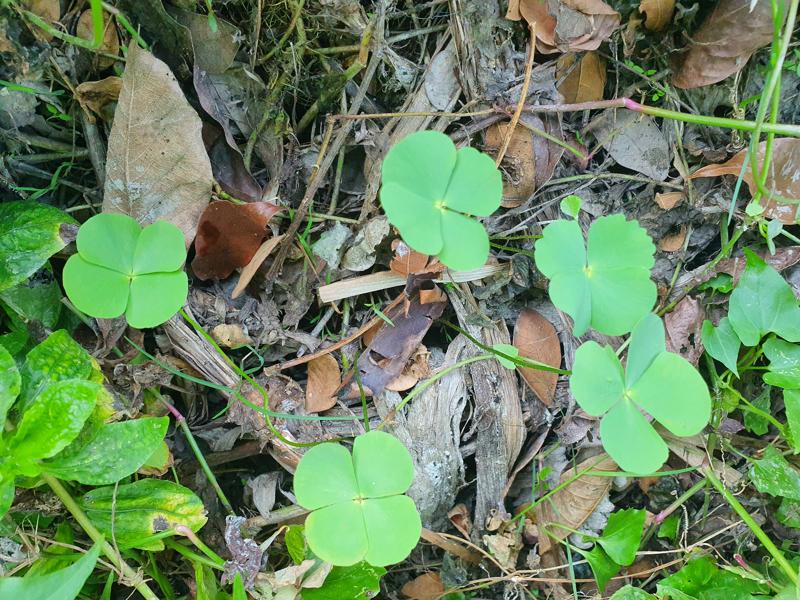
Weed species: Marsilea minuta